Middle Popo Agie River

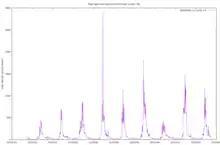
1959-1968 cubic feet per second of the Middle Popo Agie River below the Sinks near Lander, WY

The Middle Fork is fed from spring sources; seasonal precipitation and annual snow melt; irrigation return flows; several tributaries including the Sawmill, Hornecker, and Baldwin Creeks; and the North Popo Agie River. A significant tributary comes from Roaring Fork Creek downstream of Worthen Meadow Reservoir. The river's head is near Sweetwater Gap in the southern Wind River Range and it flows through the mountains, reaching Sinks Canyon and eventually Lander before joining the North Popo Agie River to form the Popo Agie River, or Big Popo Agie River. The river then joins the Little Popo Agie River before its confluence at the Little Wind River.